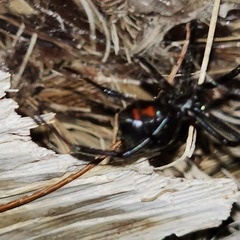
Species: Lactrodectus_hesperus